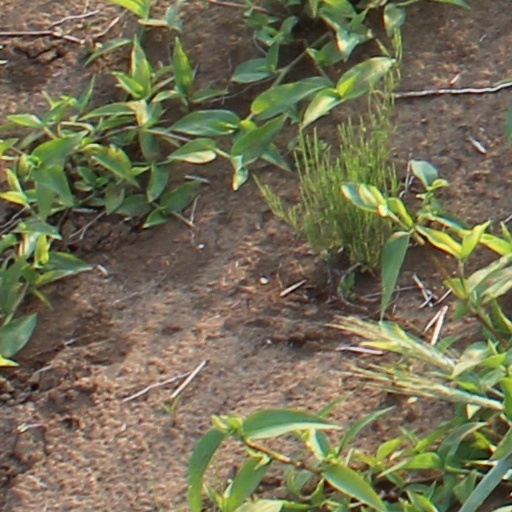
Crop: wheat